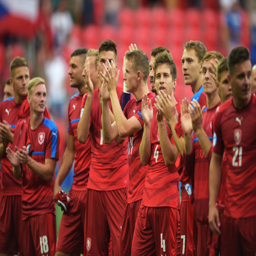
the team celebrate after the match .